Runyon Canyon Park

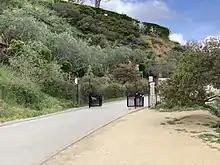
Some of the park's trails, including Runyon Canyon Road pictured here, were paved and improved during a water pipe replacement in 2016

There are five ways to enter Runyon Canyon: two gates at the bottom of the park in the south at Fuller and Vista Streets; a gate at the top of Runyon Canyon Road at Mulholland Drive on the north side of the park, a gate at northwest end of the park at Solar Drive by the trail on West Ridge, and a spine-ridge footpath from the top of Wattles Garden. The trailhead on Mulholland Drive has a parking area while the other trailheads rely on street parking.